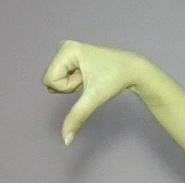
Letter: waw